Crosswind kite power

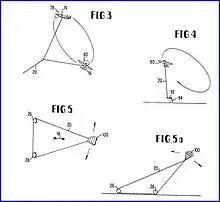
US3987987figs

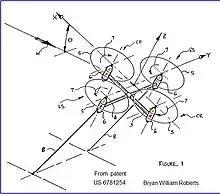
This illustrates where parts of the wing set of a crosswind kite power device is cross winding during conversion of the wind's kinetic energy.

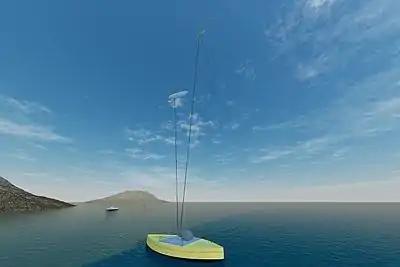
Crosswind kite power station with separate motion transfer with two wings offshore, artist's impression.

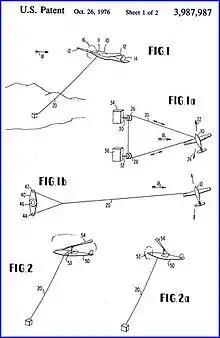
Drawing from patent US 3,987,987.

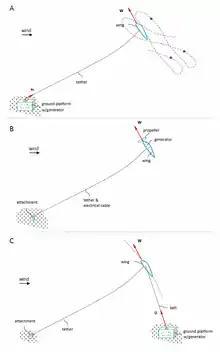
Scheme of some types of airborne crosswind power systems

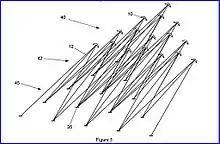
BenjaminTignerFig5US8066225 Farming crosswind kite power devices is illustrated by Benjamin Tigner.

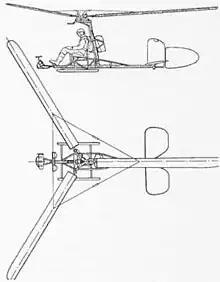
Lifter of human by use of fast-motion autorotating bladed crosswind kite power system, a gyro kite type.

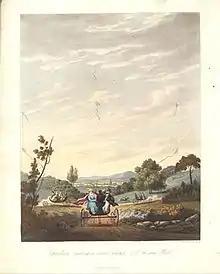
As George Pocock controlled his kite system wings to left or right, he would gain power because of the crosswind kite power energy-gain effect.

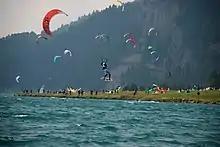
Kite-Wahnsinn am Silvaplana See. The crosswind kite power systems shown has a purpose to move the athlete fast downwind, upwind, and sometimes into the air to significant altitudes and distances. The wind is slightly slowed by such activity, as the CWKPS harvests energy from the wind. Kiteboarding.

How a system extracts energy from the wind and transfers energy to useful purposes helps to define types of crosswind kite power systems. One type of parameter regards the position of the generator or pump or tasking line or device. Another type of parameter regards how the tethers of the tether set of the kite system are utilized; the tethers holding the kiting wing elements aloft may be used in various ways to form types; tethers may simply hold working wings aloft, or they may be pulling loads on the ground, or multitasking by sending aloft-gained electricity to ground receivers or by pulling loads or by being the tasking device itself as when used for pulling people or things or cutting or grinding things. Some types are distinguished by fast motion transfer or slow motion transfer. Typing of crosswind kite power system also occurs by the nature of the wing set where count of wings and types of wings matter to designers and users; a wing set might be in a train arrangement, stack configuration, arch complex, dome mesh, coordinating family of wings, or just be a simple single-wing with single tether. Types of crosswind kite power devices are also distinguished by scale, purpose, intended life, and cost level. Typing by economic success occurs; is the system effective in the energy or task market or not? Some CWKPS are a type called lifters; they are purposed just for lifting loads, perhaps humans; the type is frequented by the use of auto rotating blades that appear then to look like helicopters. A single crosswind kite power system (CWKPS) may be a hybrid complex performing aloft energy generation while also performing ground-based work through tether pulling of loads. The crosswind kite power systems that involve fluttering elements are being explored in several research centres; flutter is mined for energy conversion in a few ways. Researchers are showing types of CWKPS that are difficult to classify or type.